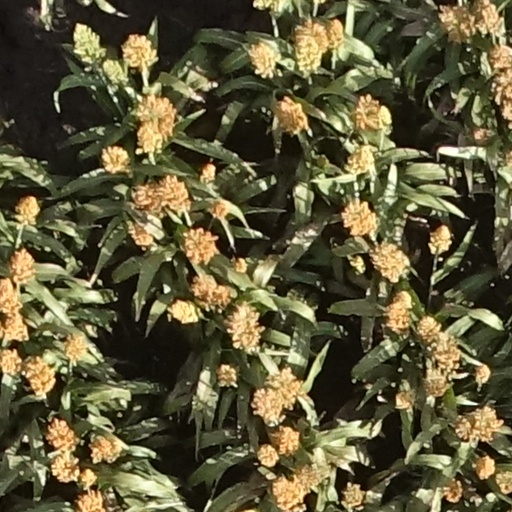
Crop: sorghum